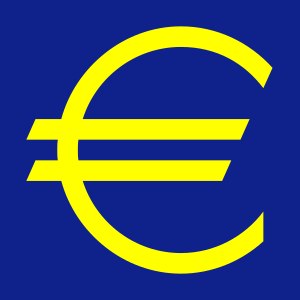
Eurosedler
Euro-symbolet
Euro er den fælles valuta i 19 af EU's medlemsstater. Euro blev etableret som en elektronisk valuta 1. januar 1999, og eurosedler og euromønter blev sat i cirkulation 1. januar 2002.